Fascination (short story collection)

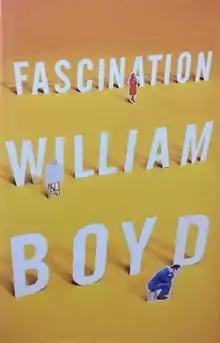
First edition (UK)

Fascination is a collection of short stories by the Scottish writer William Boyd. It was published in the United Kingdom in 2004 by Hamish Hamilton and in the United States in 2005 by Knopf Books.